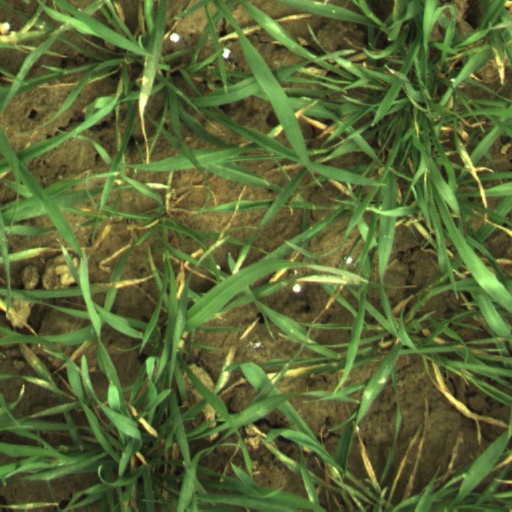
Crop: wheat